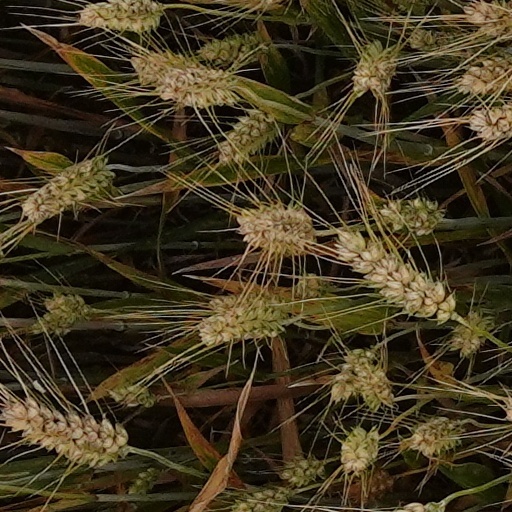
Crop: wheat